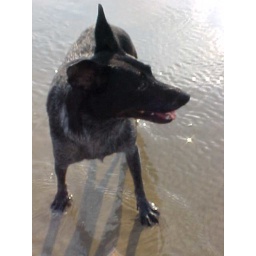
A day in the life of my little beach girl